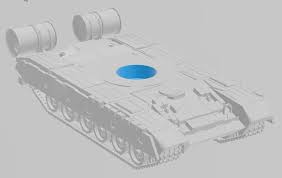
Label: Tank